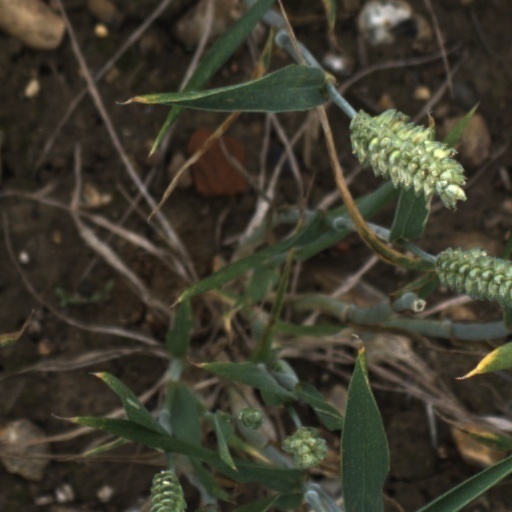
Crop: wheat